Ranchi

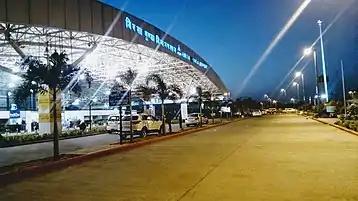

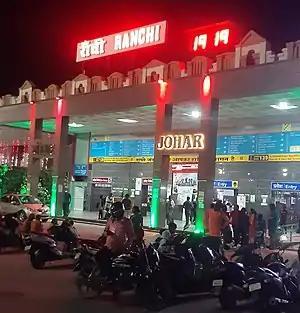
Ranchi Junction railway station

The various infrastructure and civic services demands of the city are met by different entities, including Ranchi Municipal Corporation, state government departments, and parastatal organisations. The Ranchi Master Plan 2037 was created by a private consultant firm under the clientship of the Ranchi Municipal Corporation, Urban Development and Housing Department, and Ranchi Regional Development Authority. Roads in Ranchi are developed and maintained by the municipal corporation, Jharkhand Government, Ranchi Regional Development Authority, and National Highways Authority of India. The Water Supply Section of the municipal corporation is responsible for issuing water connections, maintaining hand pumps in wards, collecting water usage charges and fines, whereas the state government Drinking Water Supply and Sewerage Department supplies the water. Ranchi is served by Dhurwa Dam. The Health Department of the corporation is responsible for the Solid Waste Management of the city. RMC operates buses in the city and has outsourced this to a private agency.